Question: Please indicate a possible affordance area of the drum that can be used for striking
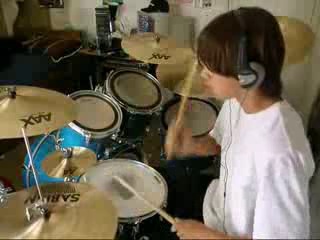
Answer: [154.5, 97.5, 218.5, 136.5]